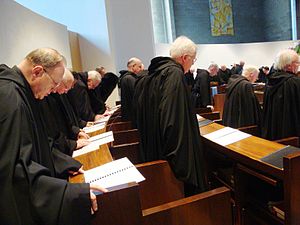
Tidebønner (kristendom)
Benediktinermunke til tidebønsgudstjeneste
Tidebøn er navnet på en bønspraksis, der følger døgnets rytme.